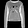
Label: Pullover